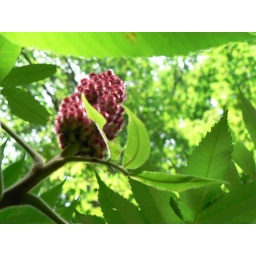
I liked the way the leaves of the sumac tree framed the flower in this shot.